Hibbing, Minnesota

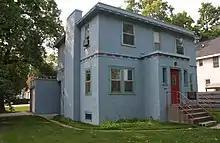
Bob Dylan's boyhood home in Hibbing

In the film "The Great Flamarion", Connie tells Flamarion she is going to Hibbing for three months.